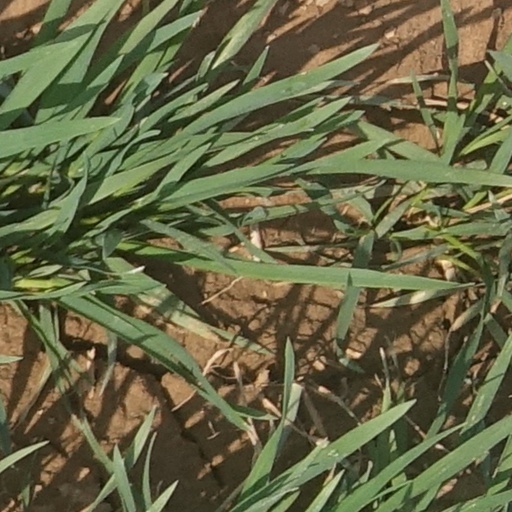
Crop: wheat